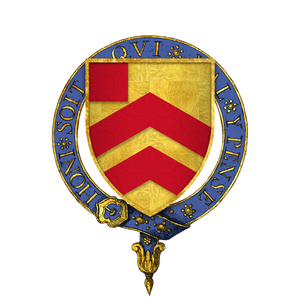
Une fois le siège d'Orléans levé et après la bataille de Patay, l'étau anglo-bourguignon est desserré. Jeanne d'Arc convainc le dauphin Charles d’aller se faire sacrer à Reims. Cette chevauchée au cœur du territoire contrôlé par les Bourguignons est couronnée de succès et donne à Charles VII le trône dont il avait été évincé par le traité de Troyes.
La bataille de Formigny est une bataille de la guerre de Cent Ans qui s’est déroulée le 15 avril 1450 à Formigny en Normandie entre les Anglais, les Français et les Bretons. Elle se solde par une victoire décisive du royaume de France. Elle met également un terme aux ambitions de la couronne d'Angleterre sur la Normandie.
La campagne de Normandie en 1449-1450 est une campagne militaire de la guerre de Cent Ans qui marque, après l’alliance entre la Bretagne et la France, la fin effective des ambitions territoriales des Anglais sur la France.
Thomas Kyriell, né vers 1396 et mort exécuté le 18 février 1461 après la seconde bataille de St Albans, est un soldat anglais de la Guerre de Cent Ans et de l'ouverture de la Guerre des Deux-Roses.